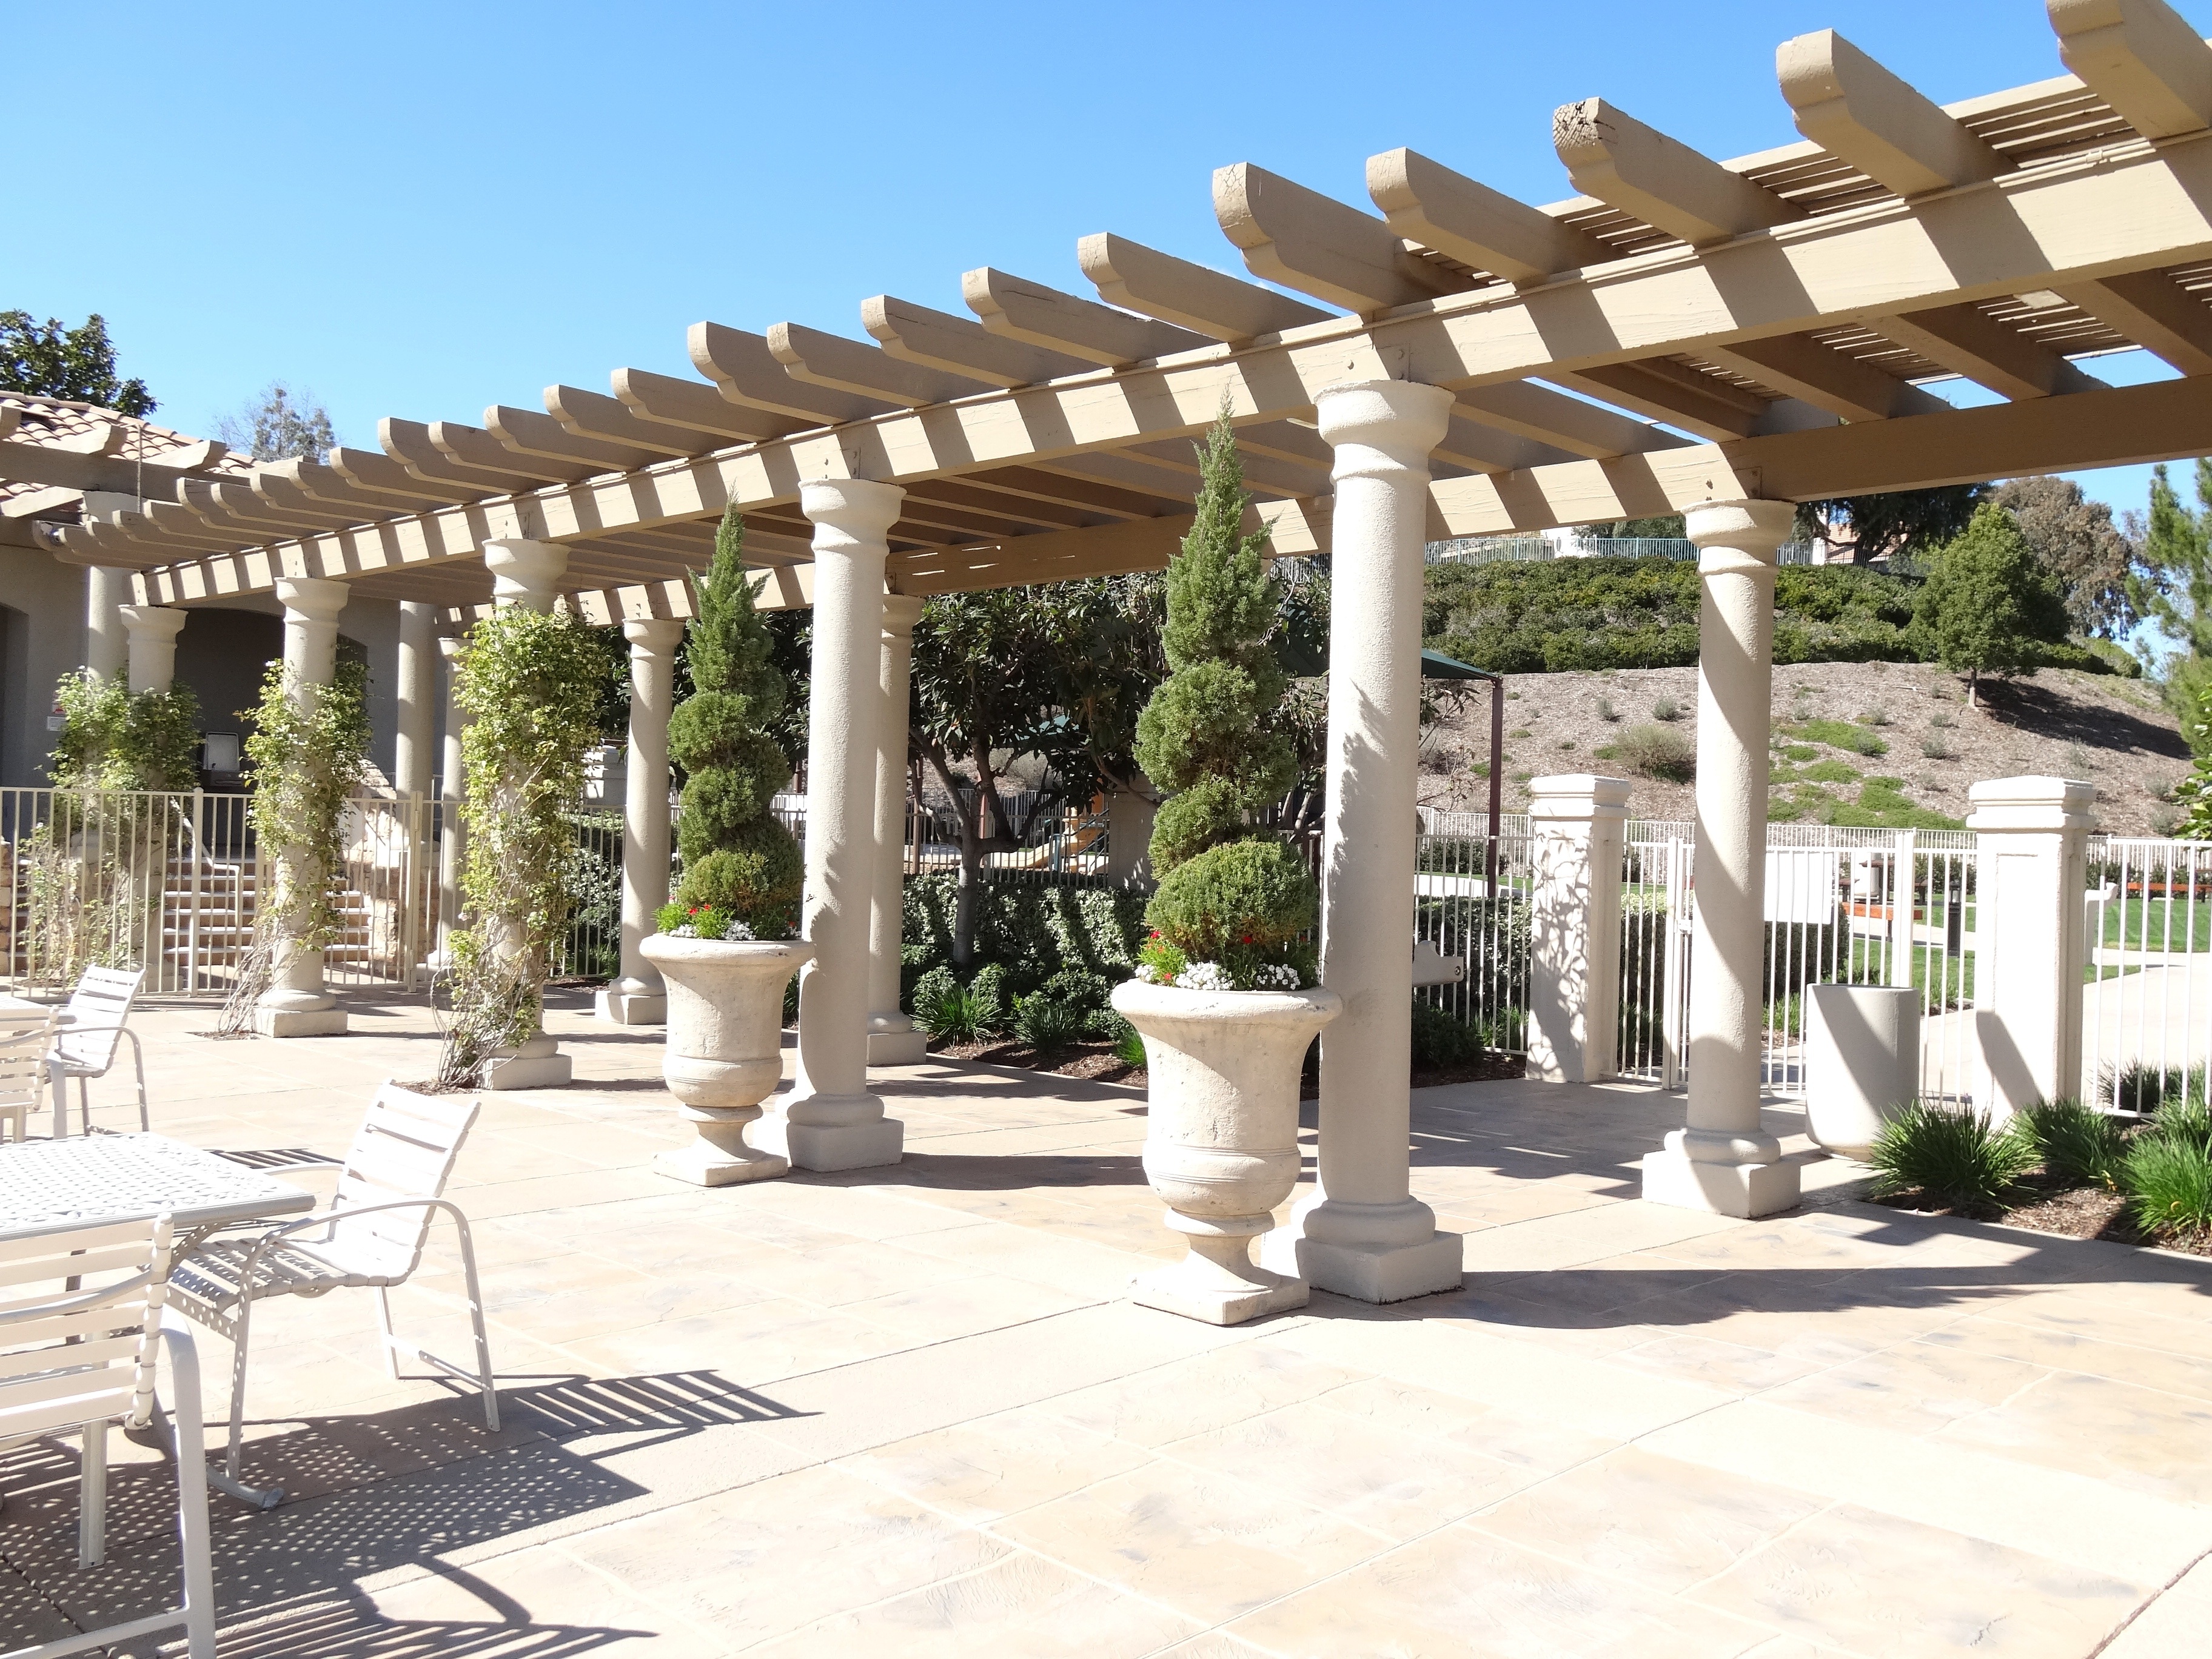
villa, house, canopy, backyard, patio, property, gazebo, club, relaxation, courtyard, luxury, poolside, estate, pergola, club house, outdoor structure